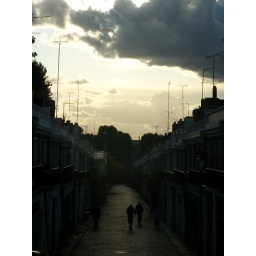
Men walking home from work in Kensington, London